Jorge Bartual

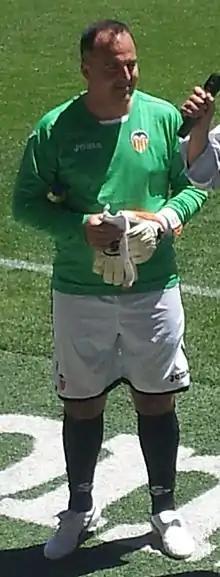
Bartual in 2013

Jorge Bartual Molina (born 18 August 1971) is a Spanish retired footballer who played as a goalkeeper.